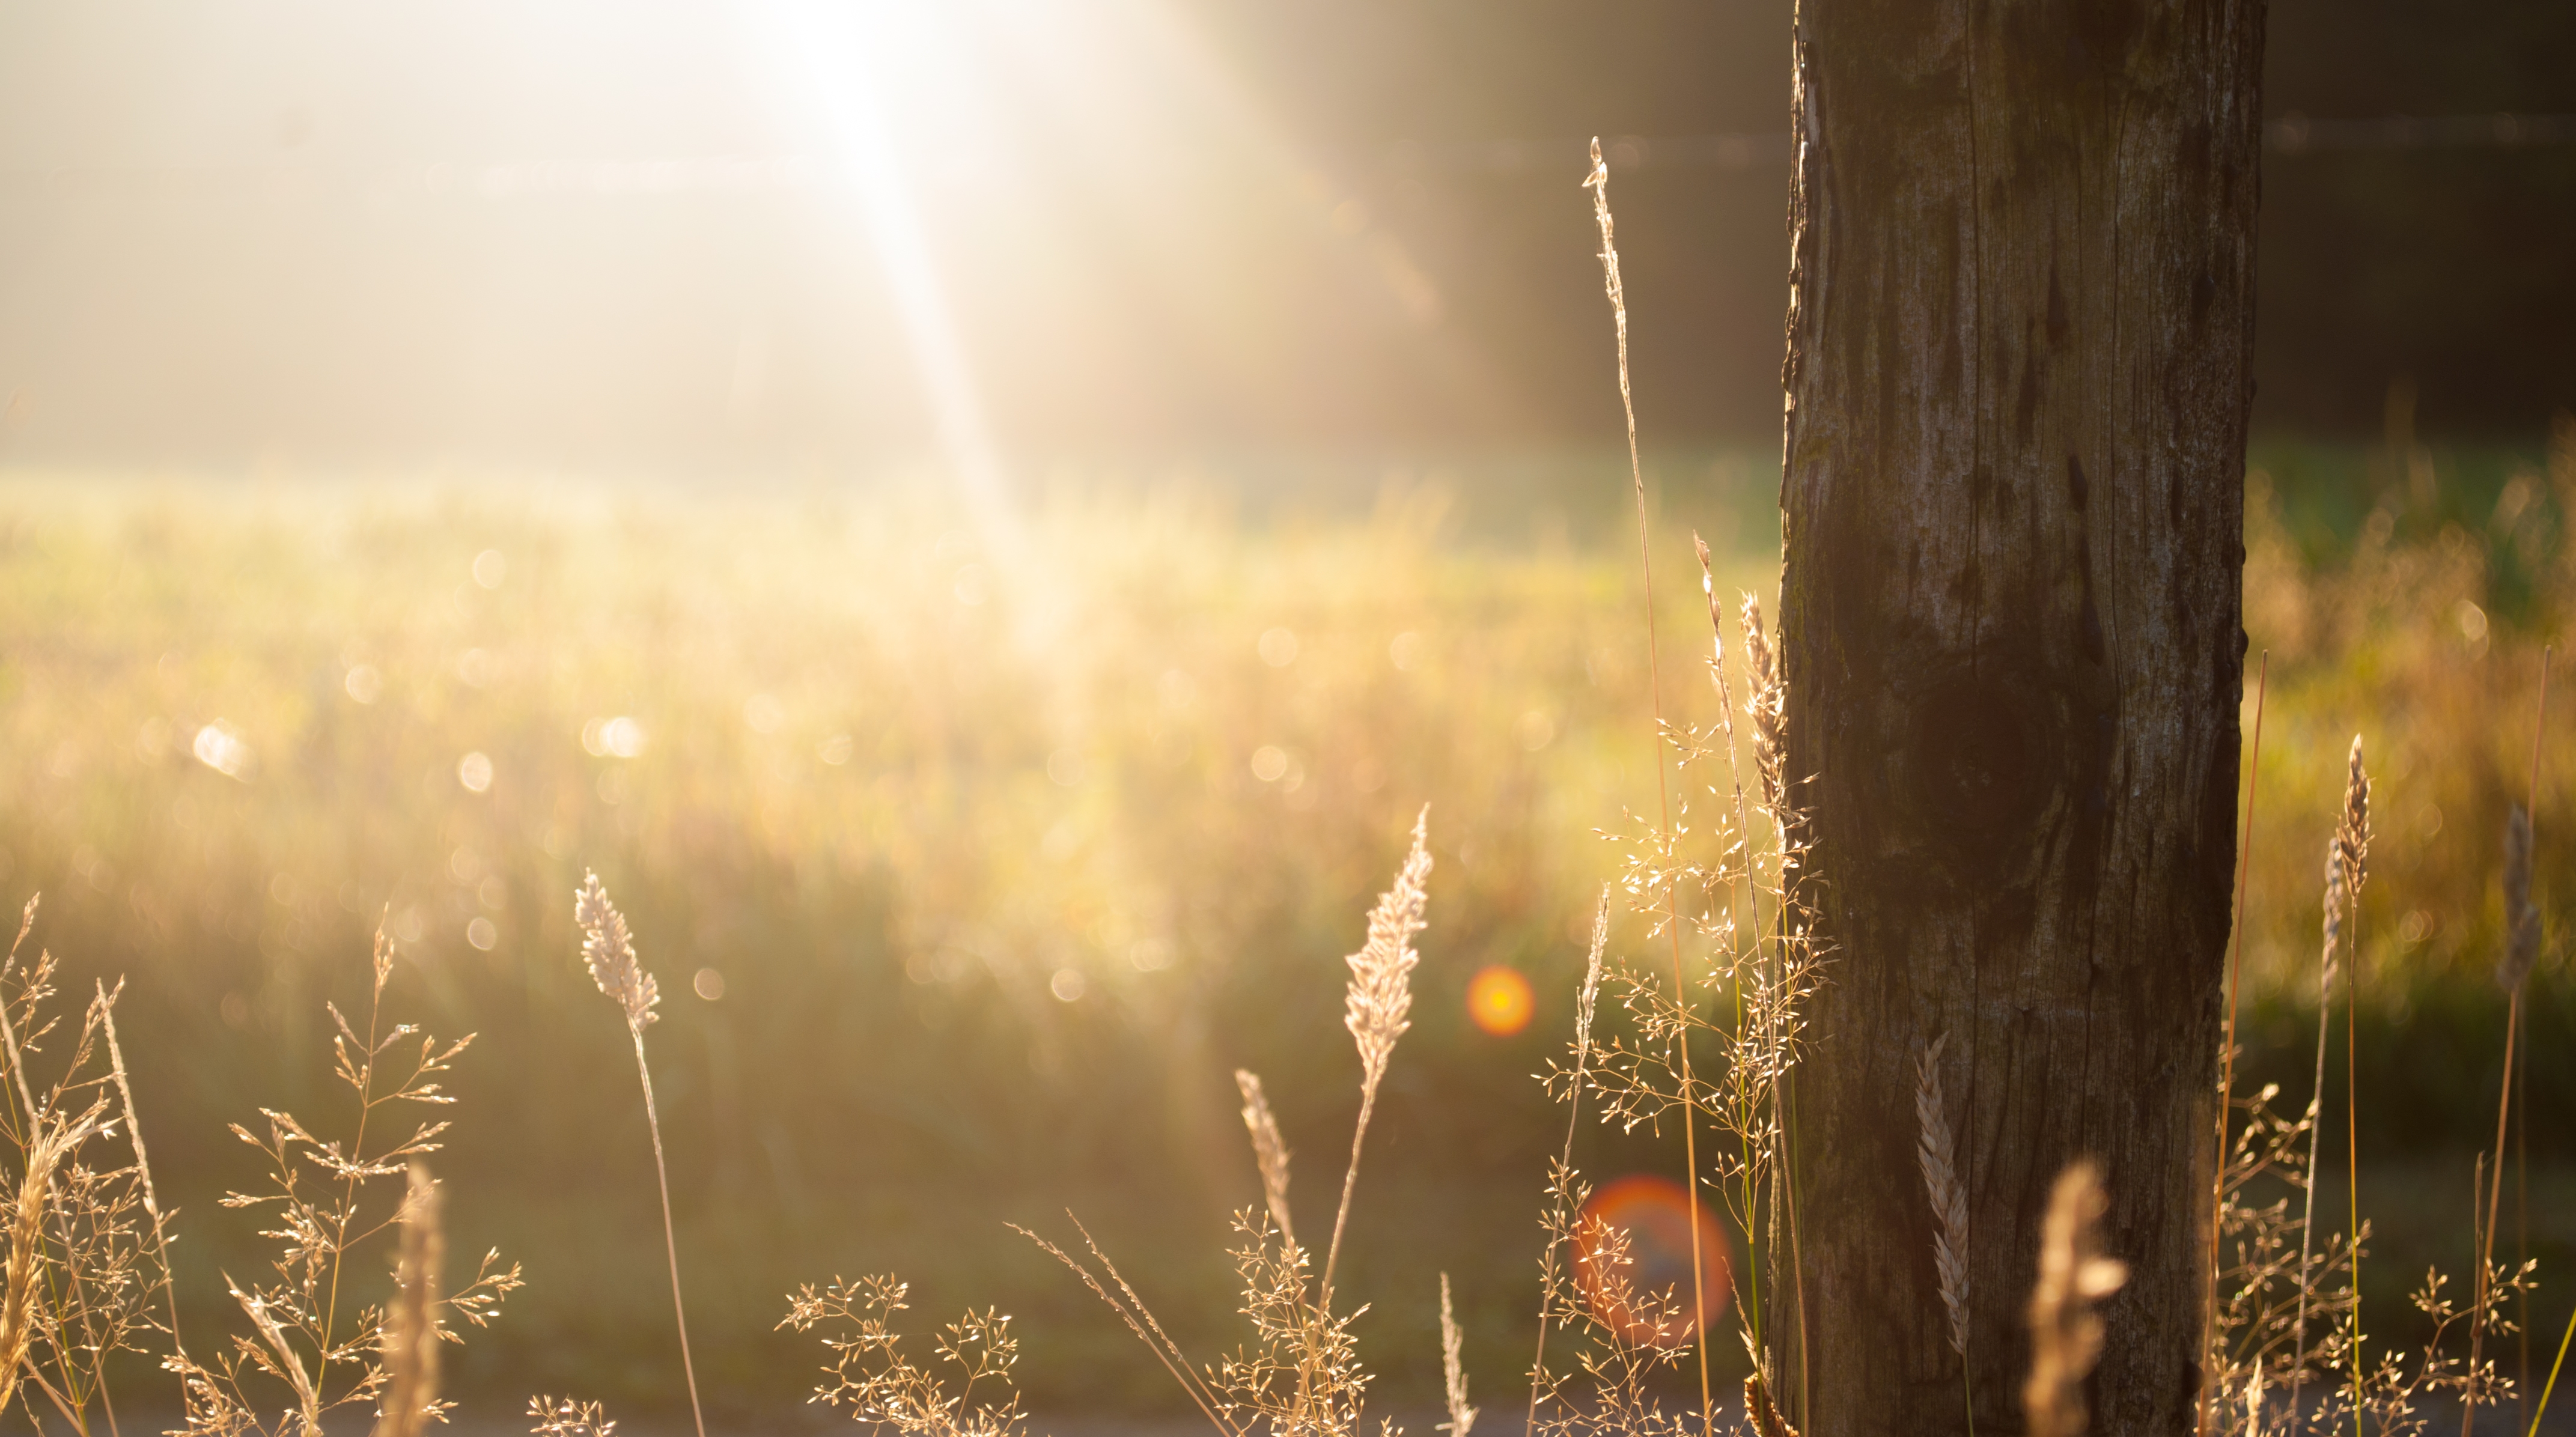
tree, nature, forest, grass, light, plant, sun, sunset, mist, field, meadow, sunlight, morning, leaf, flower, summer, evening, reflection, autumn, season, tree trunk, habitat, hd wallpaper, natural environment, atmospheric phenomenon, grass family, woody plant